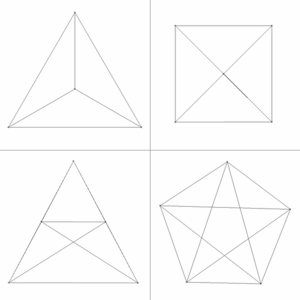
En géométrie euclidienne de dimension quatre, le pentachore, ou 5-cellules, aussi appelé un pentatope ou 4-simplexe, est le polychore régulier convexe le plus simple. C'est la généralisation d'un triangle du plan ou d'un tétraèdre de l'espace.